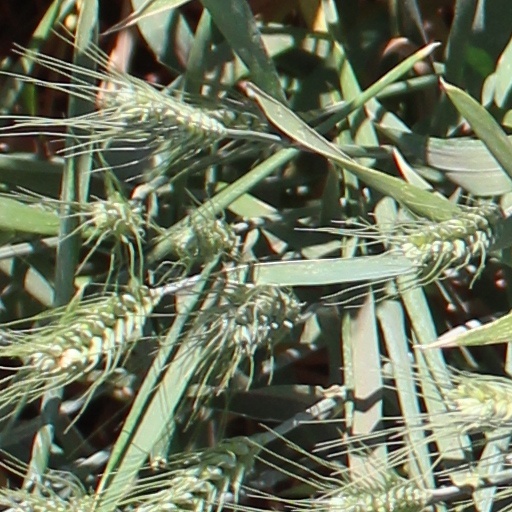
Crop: wheat